Munsbach railway station

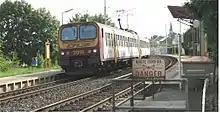
Mënsbechgare12

Munsbach railway station is a railway station serving Munsbach, in the commune of Schuttrange, in southern Luxembourg. It is operated by Chemins de Fer Luxembourgeois, the state-owned railway company.